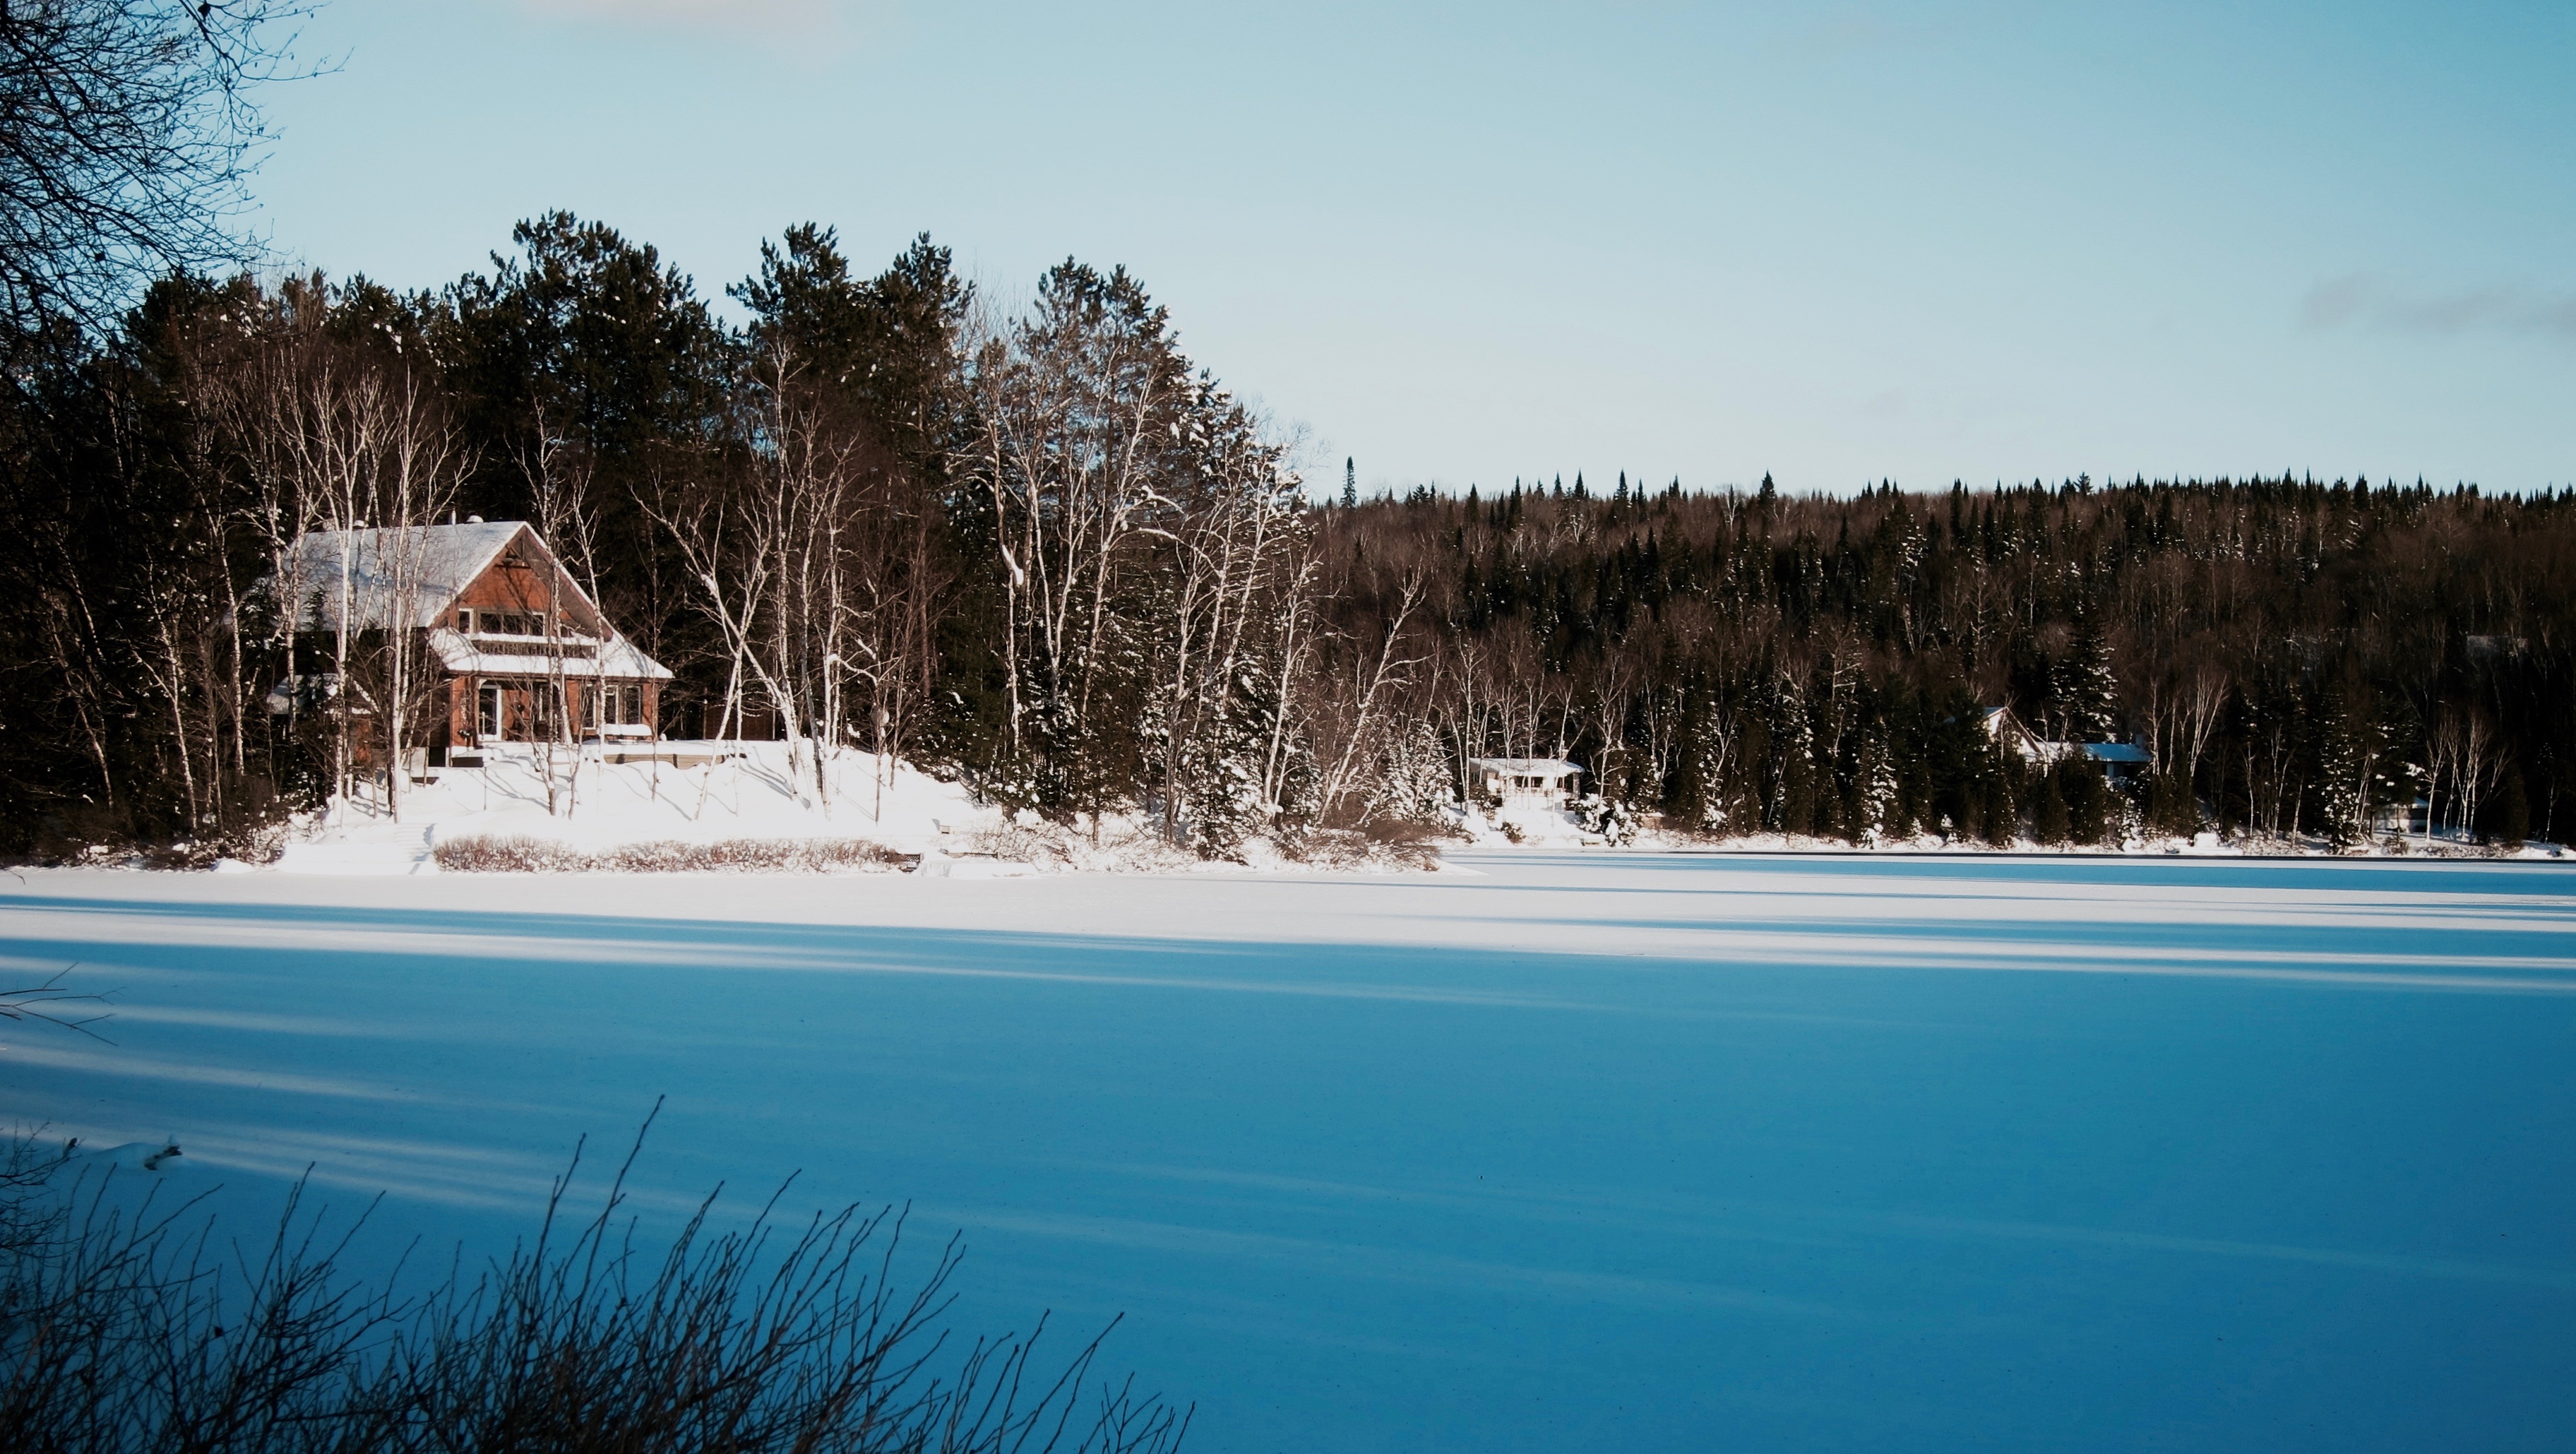
tree, snow, winter, sunlight, lake, ice, reflection, weather, season, freezing